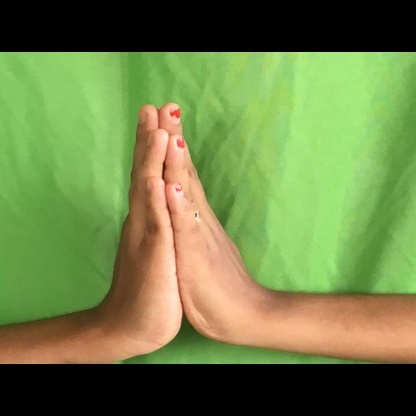
Mudra: Anjali